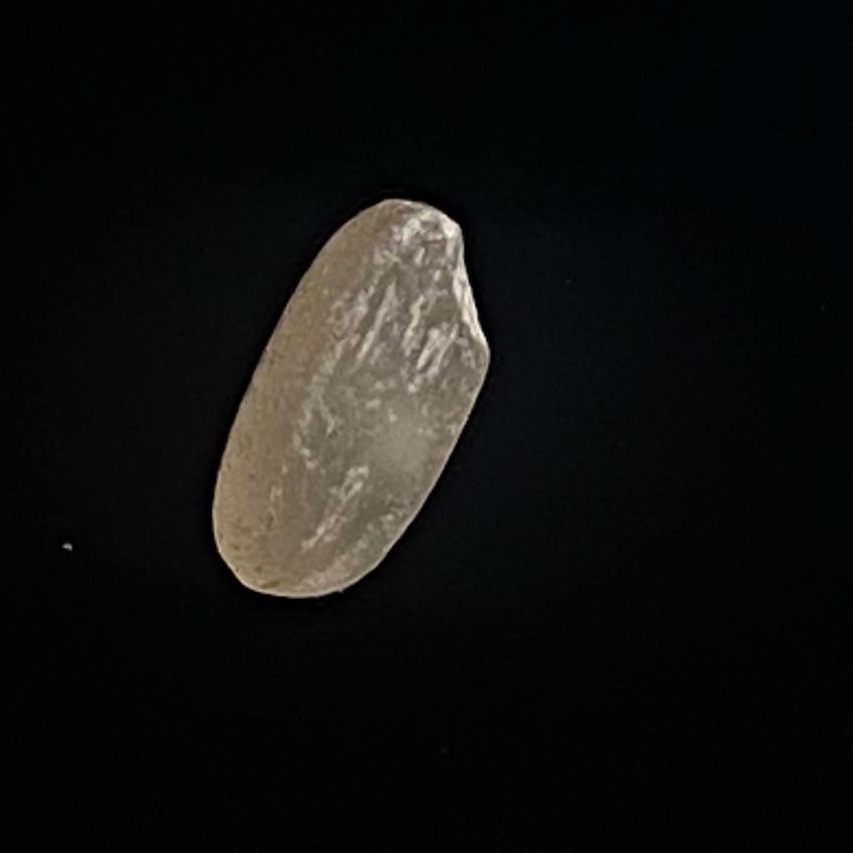
Rice variety: Amon